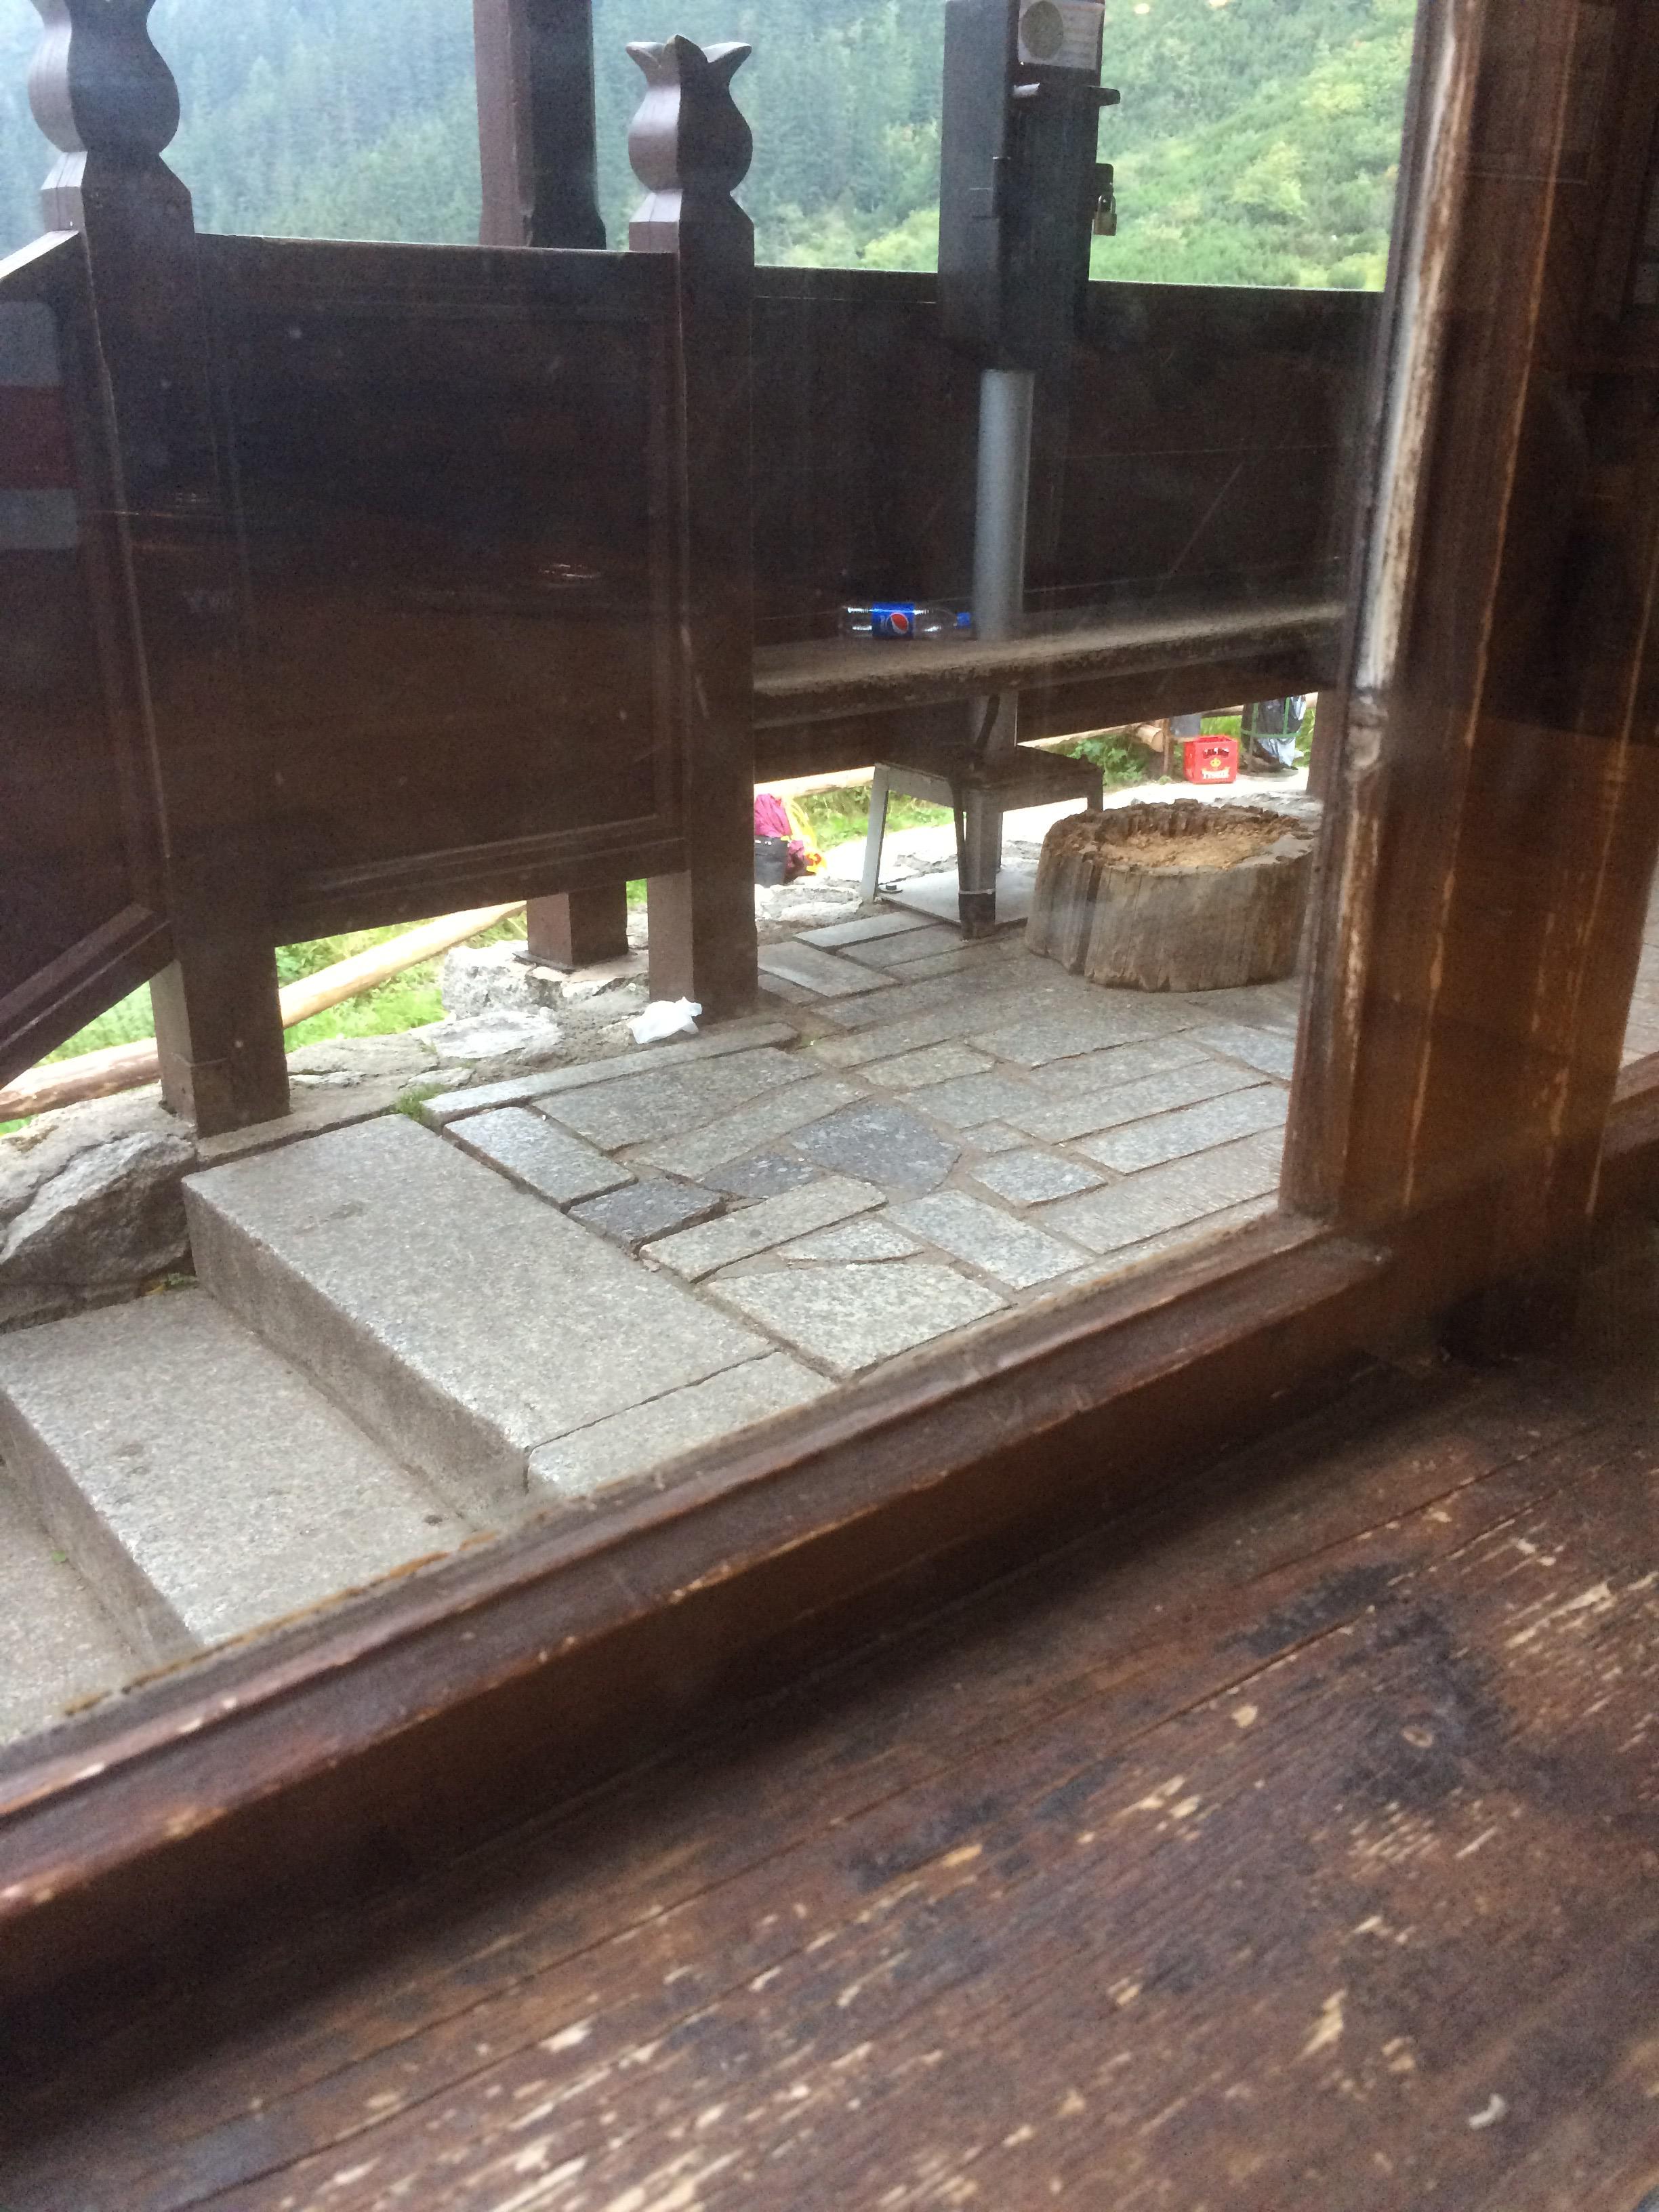
Object: Tissues (Paper)

Object: Clear plastic bottle (Bottle)